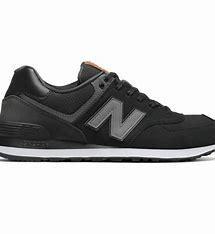
Brand: New
Model: Balance ML574